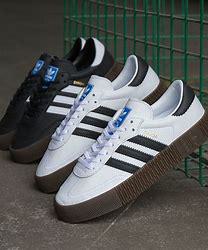
Brand: adidas
Model: originals Adidas Originals Sambarose